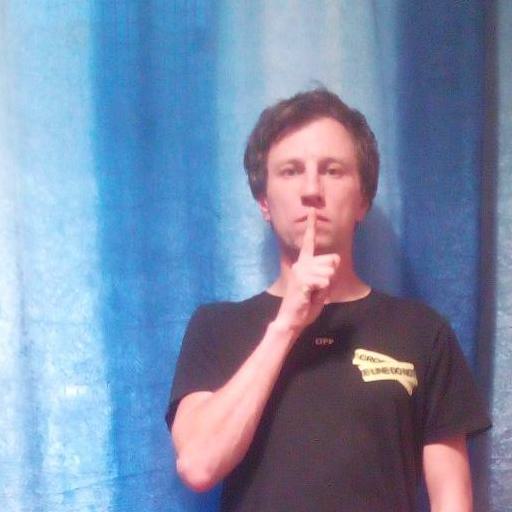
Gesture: mute